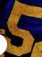
Number: 5